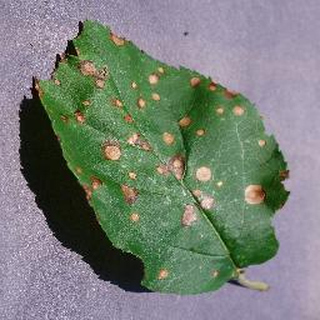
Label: apple_black_rot